Mess Creek Escarpment

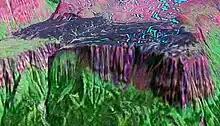
False colour image of the Kitsu Plateau with the Mess Creek Escarpment in the foreground

From near the Eastman Creek Rest Area south of Kinaskan Lake on the Stewart–Cassiar Highway, the historic Yukon Telegraph Trail extends about west to the Little Iskut River. From there, it enters Mount Edziza Provincial Park and continues another west along Bourgeaux Creek through Raspberry Pass. The telegraph trail then continues to the northwest through Raspberry Creek valley along the northern edge of the Kitsu Plateau for about to Mess Creek valley. Only short segments of the Yukon Telegraph Trail are still passable, having been mostly overgrown since maintenance of the trail ended in 1936.